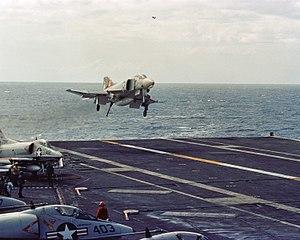
La crosse d'appontage est un système installé sur les avions embarqués sur des porte-avions. Il s'agit d'une sorte de crochet fixé sous la partie arrière de l'avion, destiné à accrocher un brin d'arrêt lors de l'appontage pour permettre un arrêt sur une très courte distance.